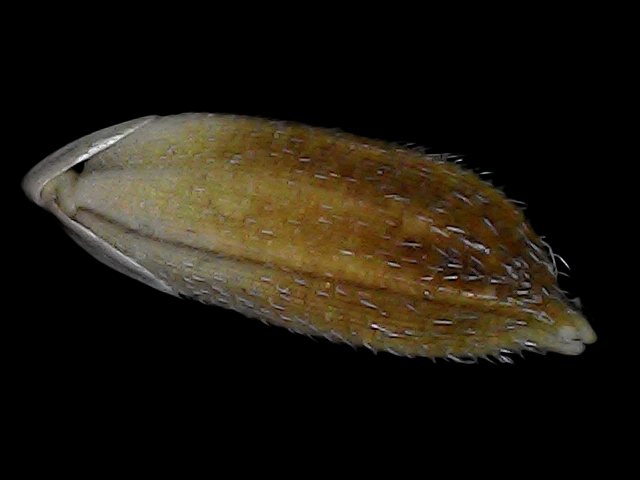
Rice variety: Bd91